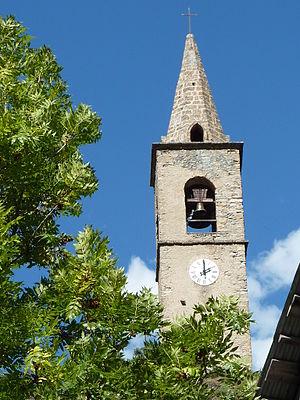
Clocher de Méolans-Revel
Méolans-Revel est une commune française, située dans le département des Alpes-de-Haute-Provence en région Provence-Alpes-Côte d'Azur. La commune est quelquefois appelée Revel-Méolans.